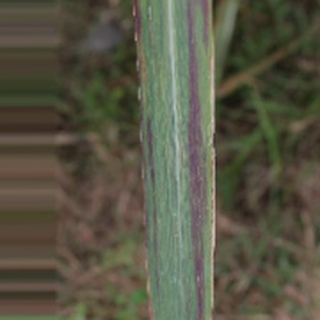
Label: sugarcane_bacterial_blight